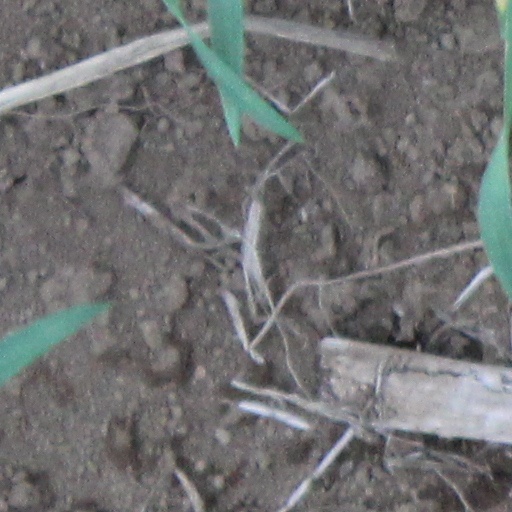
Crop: wheat